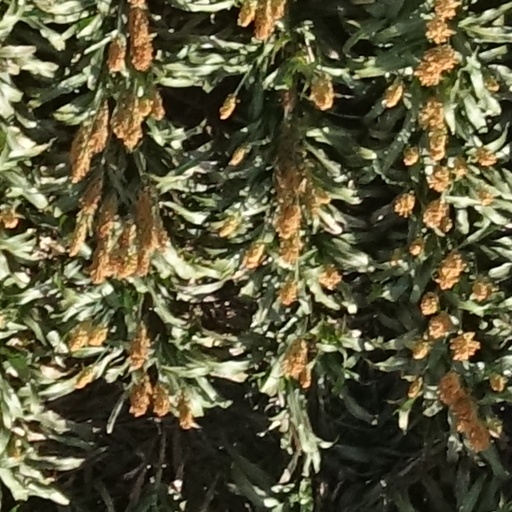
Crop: sorghum